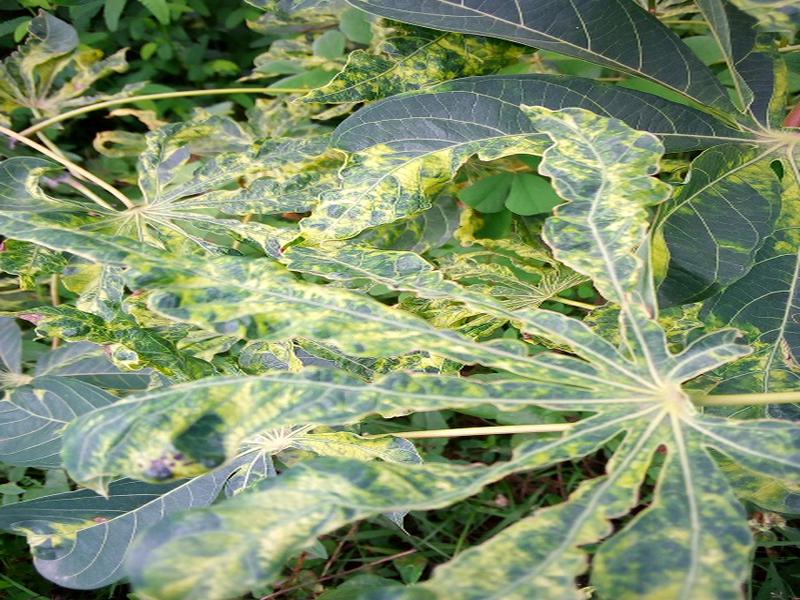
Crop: cassava
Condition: mosaic_disease